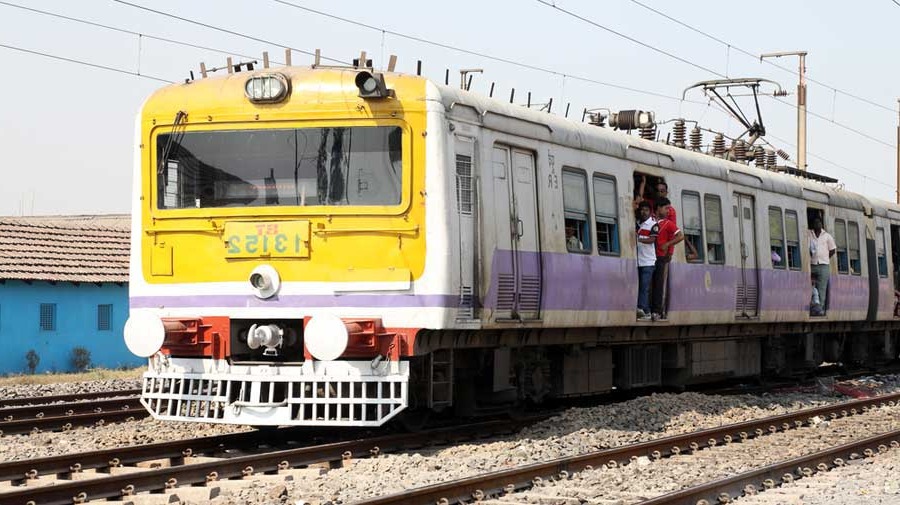
Vehicle type: Trains